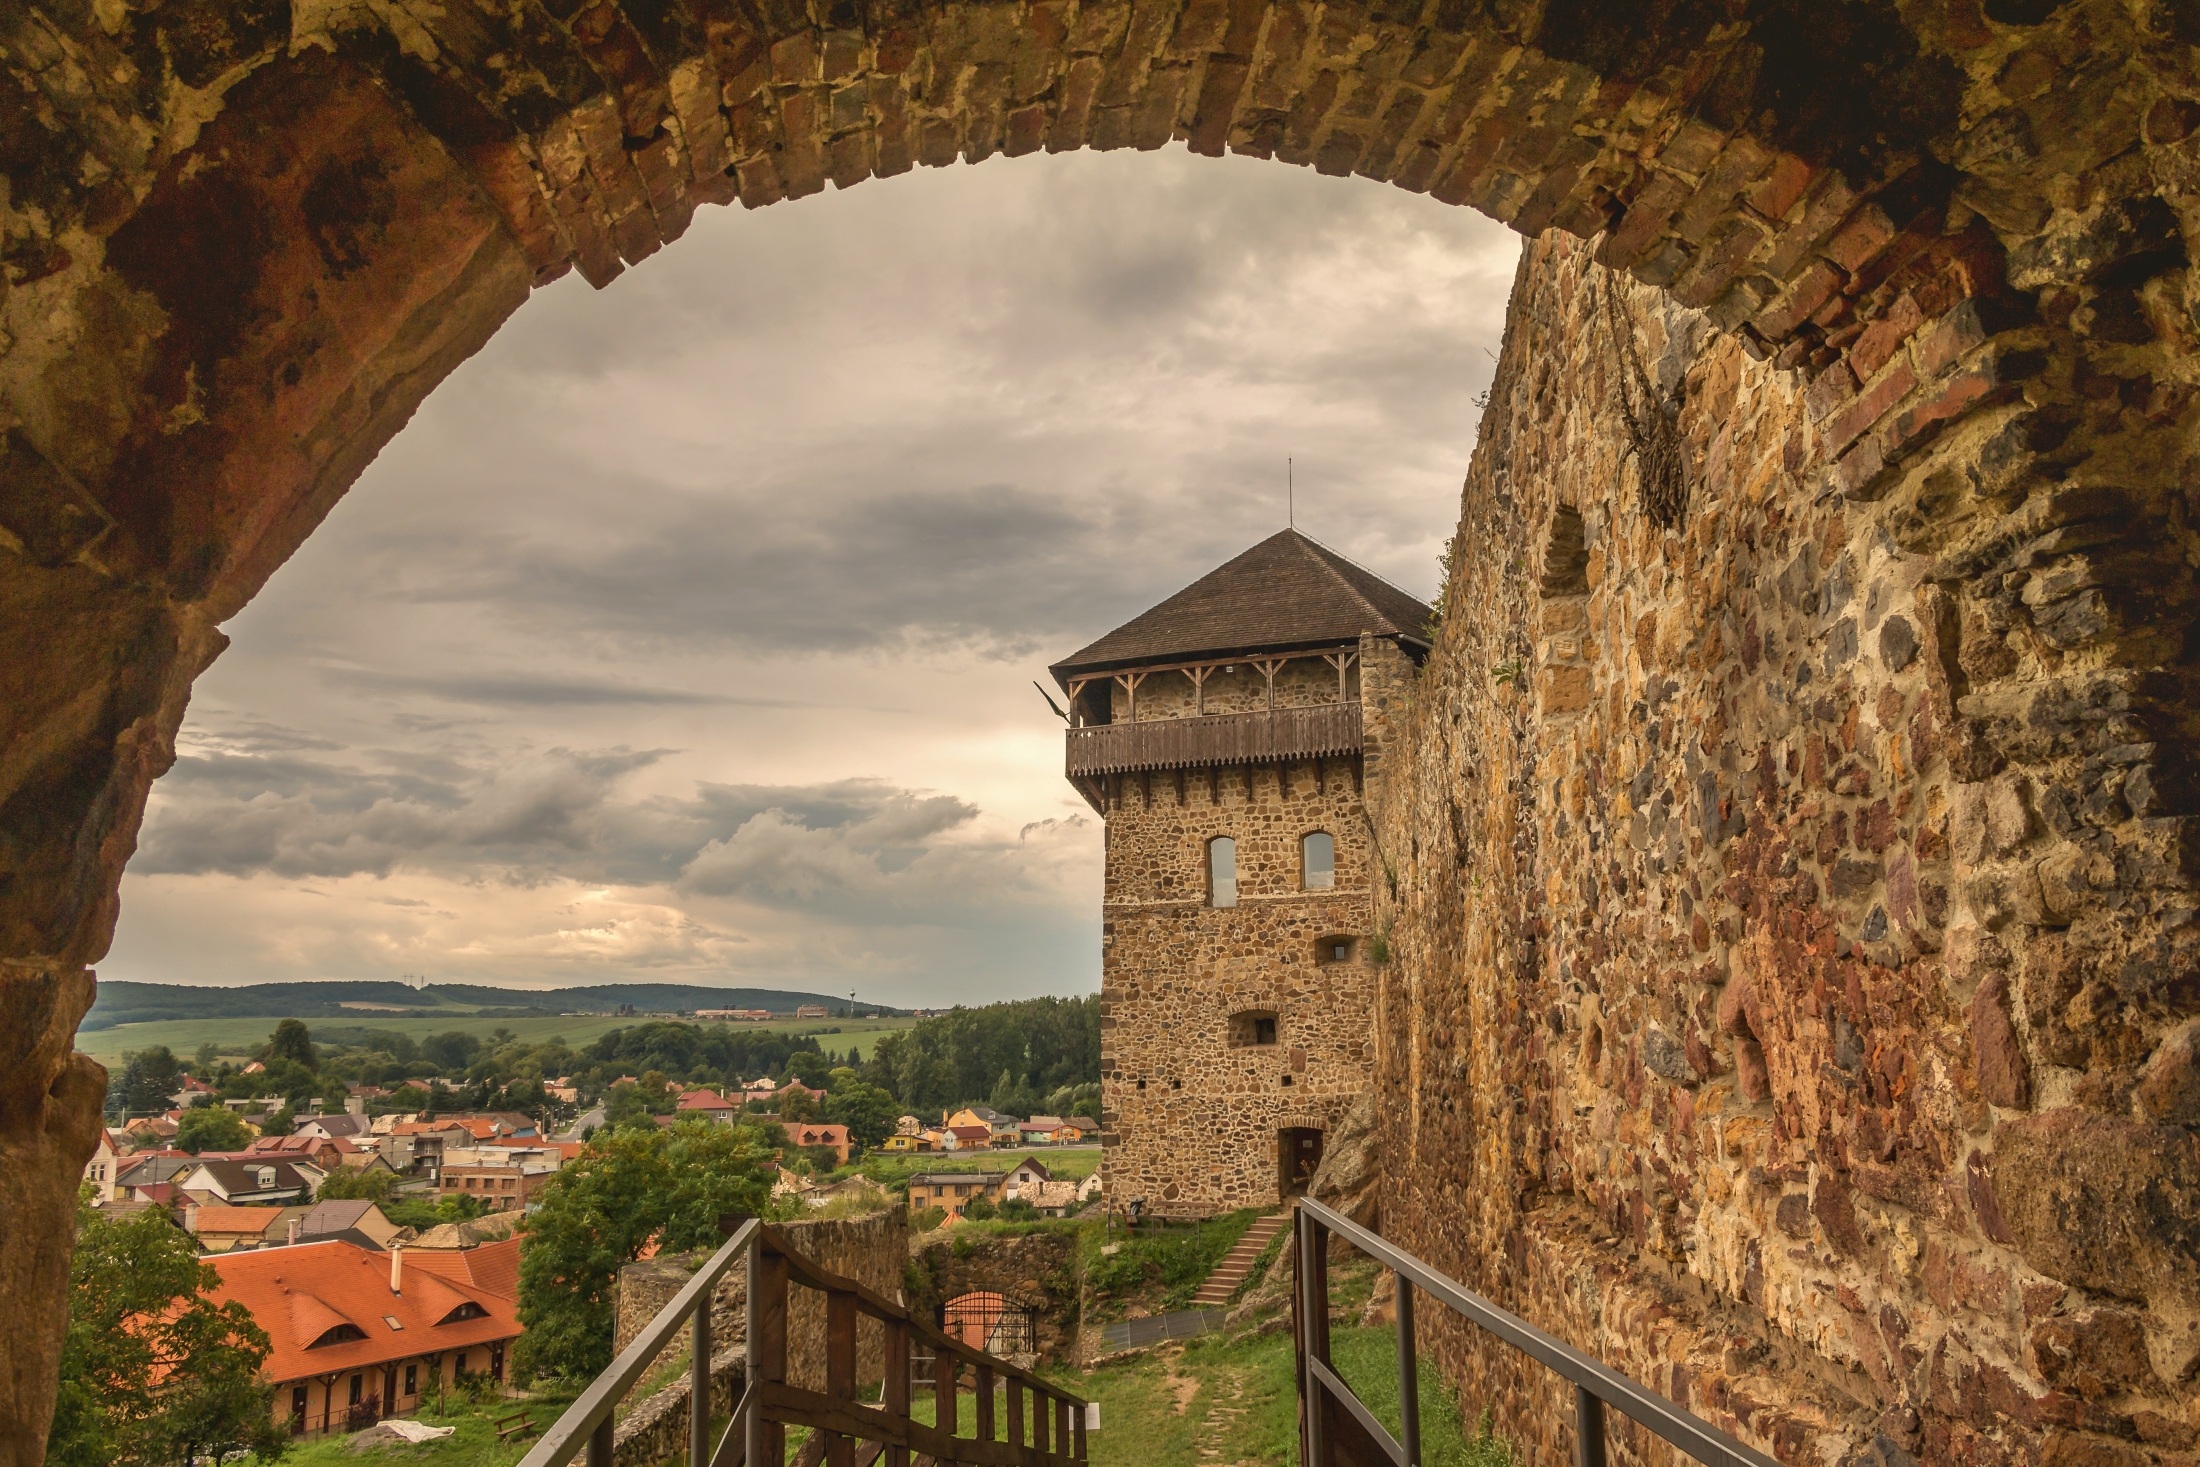
architecture, town, building, village, arch, castle, landmark, fortification, tourism, ruins, monastery, history, slovakia, the ruins of the castle, fi akovo, fi akovsk castle, filakovsk castle, ancient history